TV-pucken

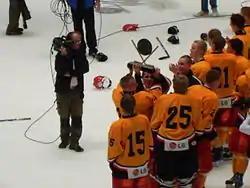
Småland winning the 2008 event

TV-pucken is a Swedish national under-16 ice hockey tournament for district teams. The boys' TV-pucken was established in 1959, created on the initiative of Swedish ice hockey player Sven "Tumba" Johansson.